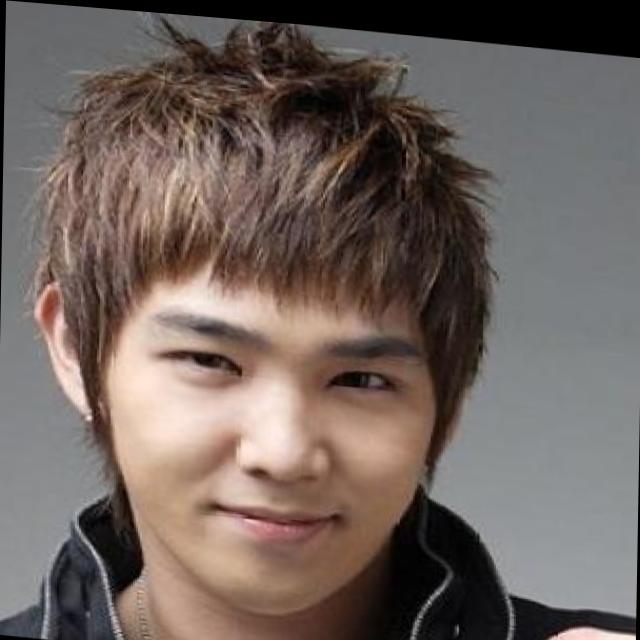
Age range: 21-44